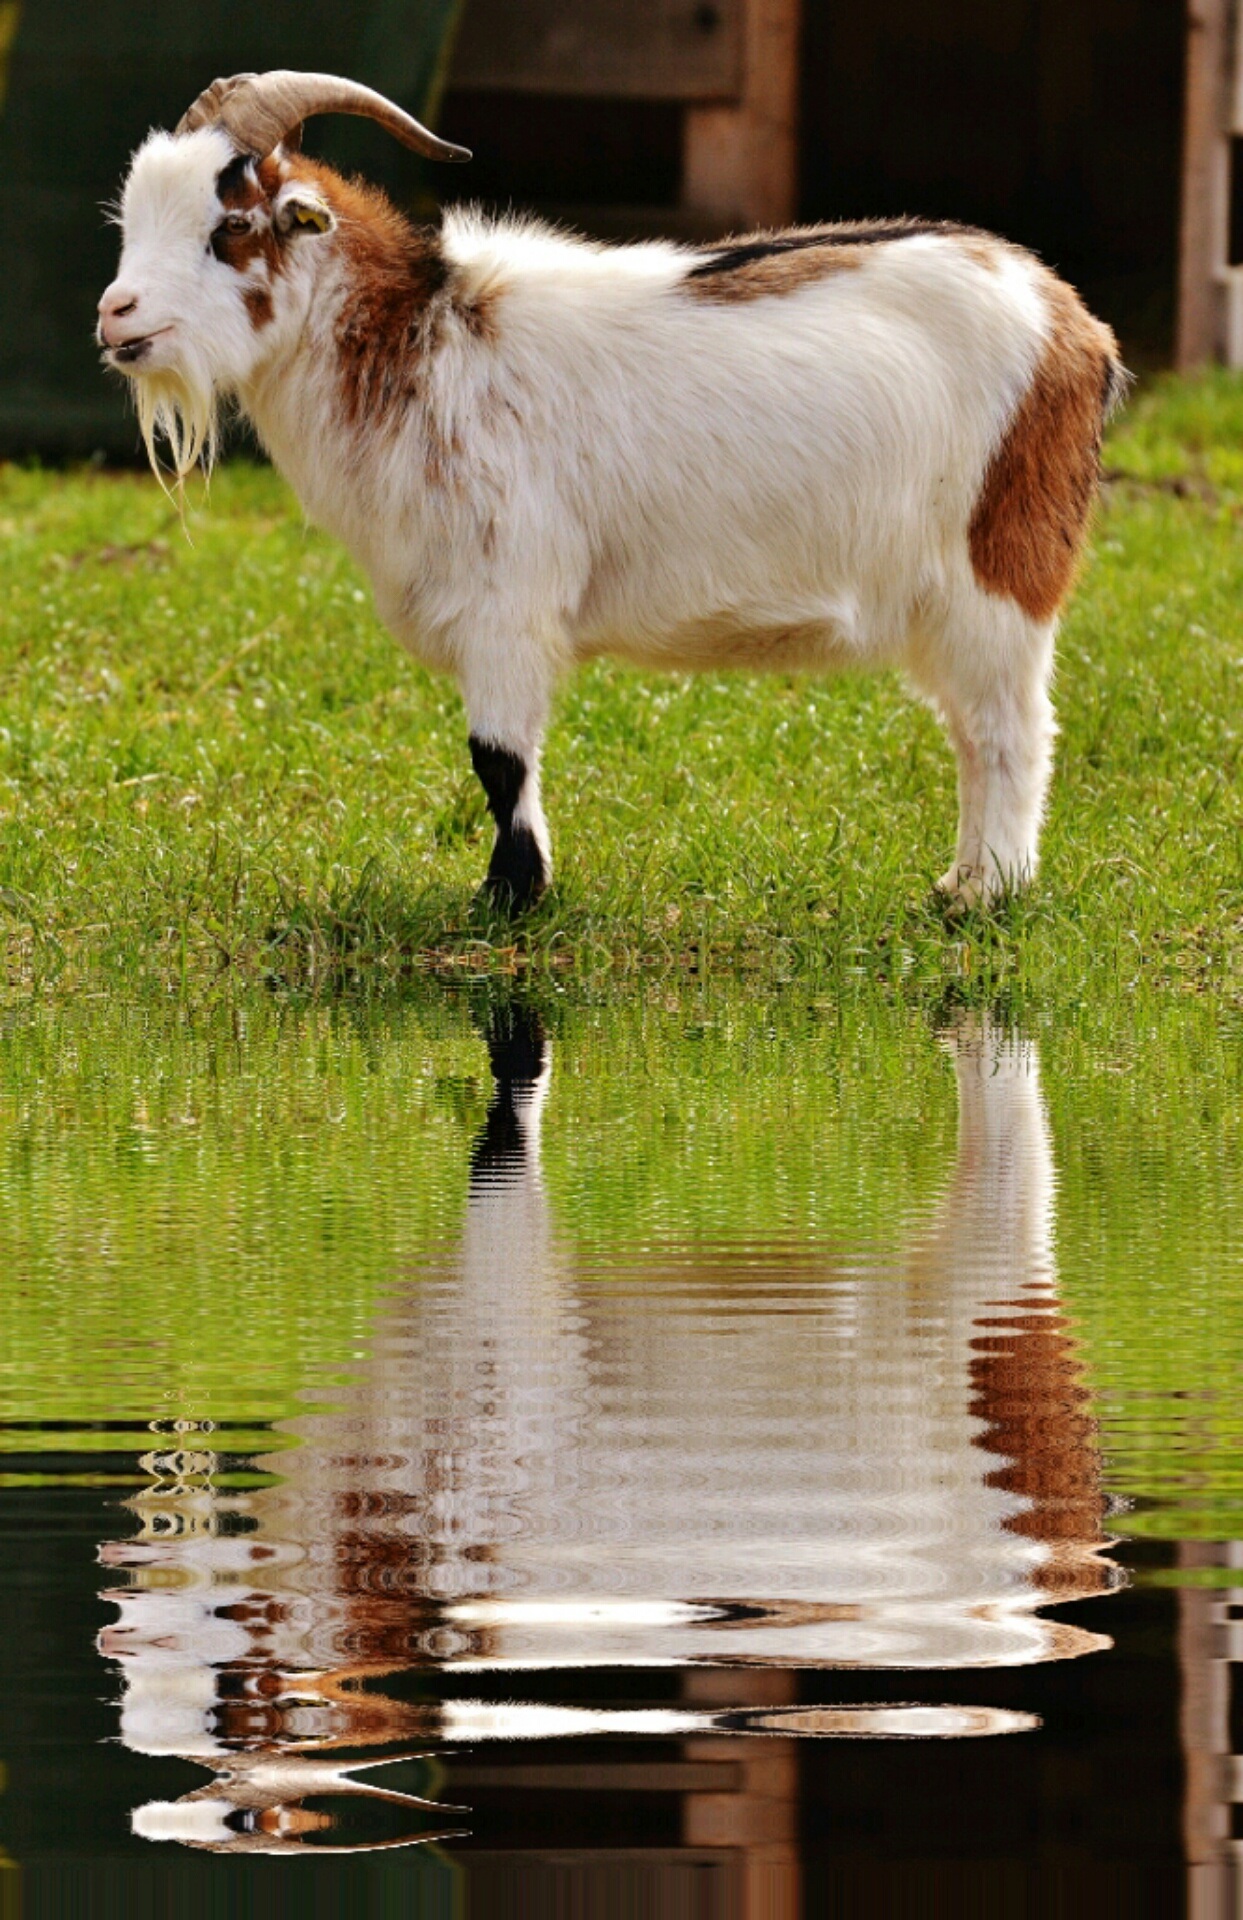
water, meadow, animal, goat, mammal, fauna, goats, bank, vertebrate, mirroring, cattle like mammal